Croatian Littoral

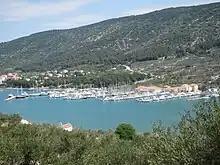
Marinas contribute significantly to the region's tourist industry.

In 2021, two companies headquartered in the Croatian Littoral ranked among the top fifty among Croatian companies by operating income. The highest ranked among them was the Rijeka-based Plodine supermarket chain, which ranked 11th, and Erste & Steiermärkische Bank which ranked 26th.